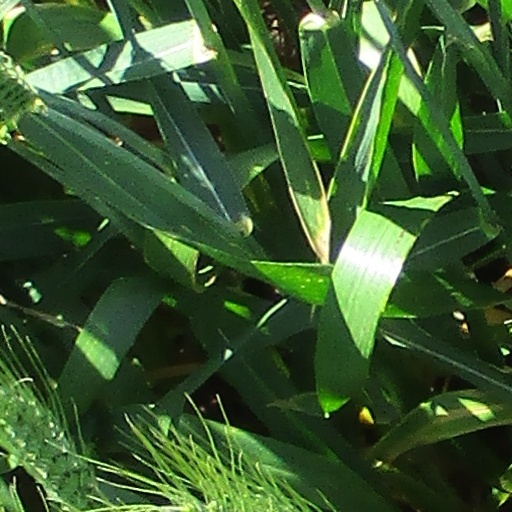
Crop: wheat